Magistrate (England and Wales)

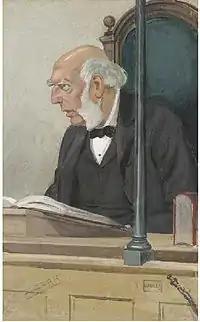
Robert Henry Bullock-Marsham, stipendiary magistrate sitting at Bow Street, 1905

One famous magistrate was Sir John Fielding (known as the "Blind Beak of Bow Street"), who succeeded his half-brother as magistrate in Bow Street Magistrates' Court in 1754 and refined his small band of officers (formerly known as the Bow Street Runners) into an effective police force for the capital. Stipendiaries remained in charge of the police until 1839.